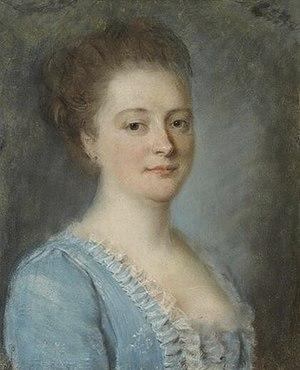
La comtesse des Réaux [?Mme Louis- Gabriel Taboureau des Réaux, née Amédée- Adélaïde Desnoyers de Lorme (c.1740– )]
Louis Gabriel Taboureau des Réaux est un homme d'État français né à Paris le 20 octobre 1718 et mort à Paris le 31 mai 1782.